Alexander Calandrelli

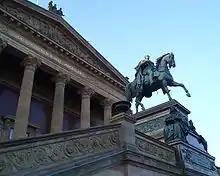
Equestrian statue of Frederick William IV by Calandrelli (pediment of the Alte Nationalgalerie in Berlin

Alexander Emil Ludovico Calandrelli (9 May 1834 – 26 May 1903) was a German sculptor of Italian descent.